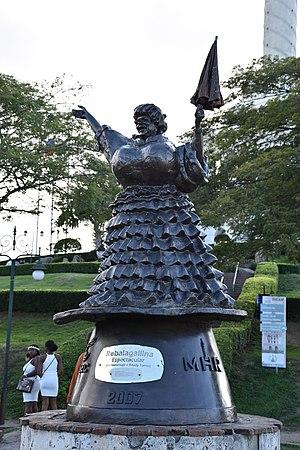
Le Carnaval en République dominicaine est « une œuvre majeure populaire, un opéra bouffe dont la scène est la rue, et les acteurs et protagonistes le peuple » d'après Jose G. Guerrero.